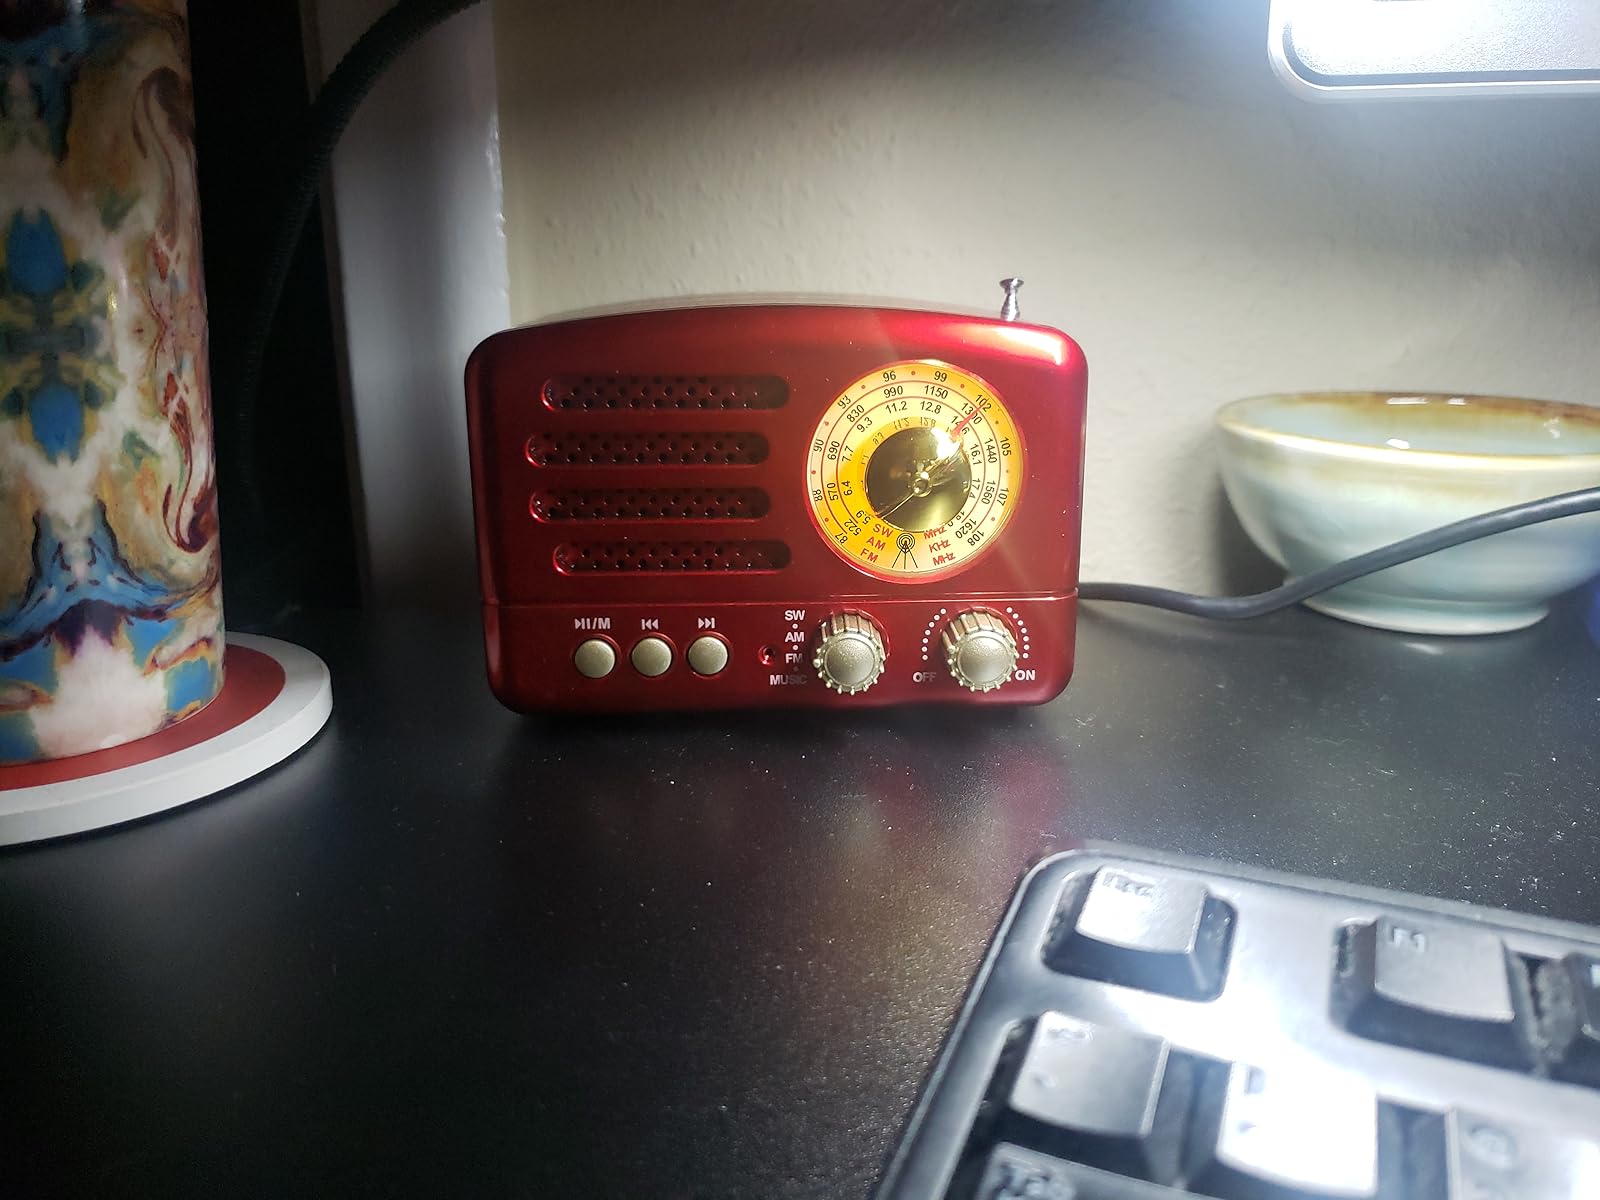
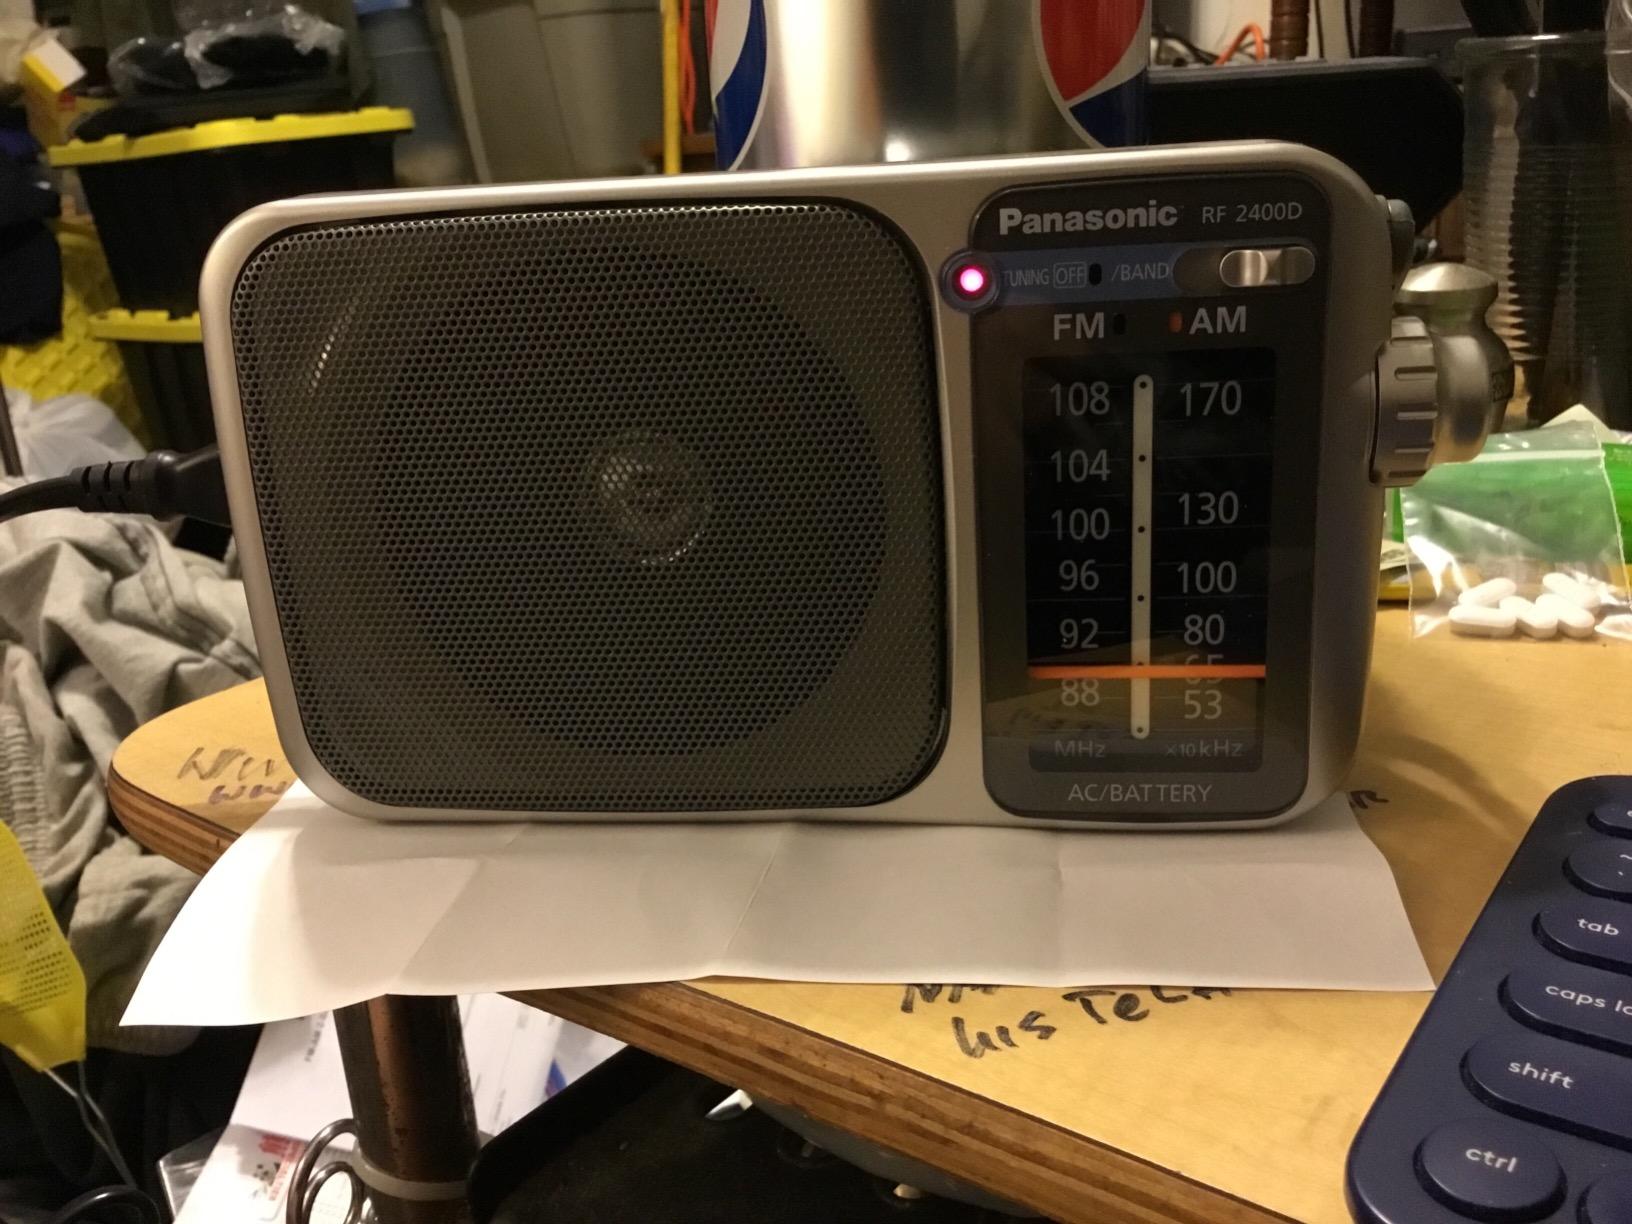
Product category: radio
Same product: no